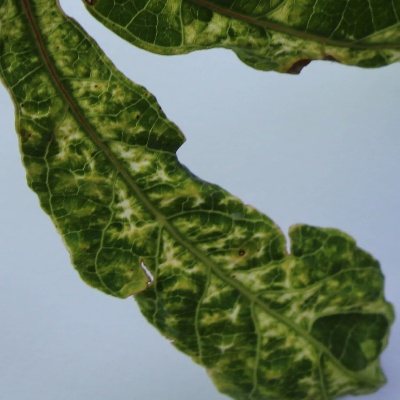
Crop: Cassava
Condition: mosaic